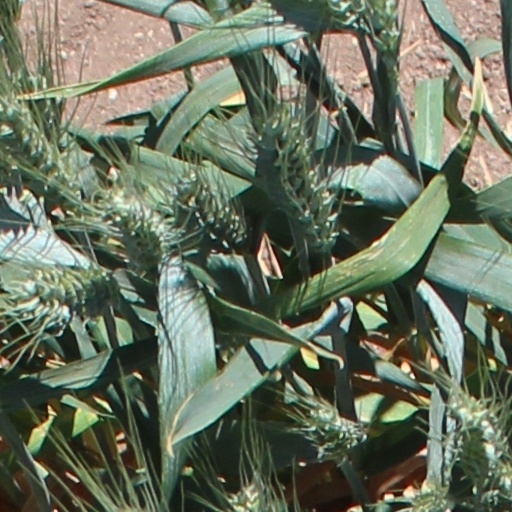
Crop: wheat